Religion in Sudan

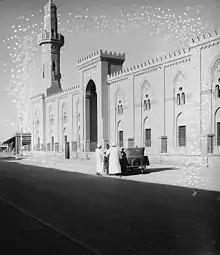
Omdurman Main Mosque in 1936

Sunni Islam requires of the faithful five fundamental obligations that constitute the Five Pillars of Islam. The first pillar, the shahadah or profession of faith is the affirmation "There is no deity but God, and Muhammad is His messenger." It is the first step in becoming a Muslim. The second obligation is prayer at five specified times of the day. The third enjoins almsgiving. The fourth requires fasting during daylight hours in the month of Ramadan. The fifth requires a pilgrimage to Mecca for those able to perform it, to participate in the special rites that occur during the twelfth month of the lunar calendar.